Giác Lâm Temple

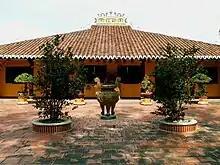
Photo of Giác Lâm Temple

Giác Lâm Temple (chữ Hán: 覺林寺, Giác Lâm tự) is a historic Buddhist temple in Ho Chi Minh City (Saigon), the largest city in Vietnam. Built in 1744, it is one of the oldest temples in the city. It was officially listed as a historical site by the Vietnamese Department of Culture on November 16, 1988, under Decision 1288 VH/QD. The temple is located at 565 (previously 118) Lạc Long Quân, Ward 10, Tân Bình district, near Phú Thọ Hòa region of the city (which is now a ward of Tân Phú district, founded after separated Tân Bình district in 2003). It stands on Cẩm Sơn, and is also known as Cẩm Đệm and Sơn Can.